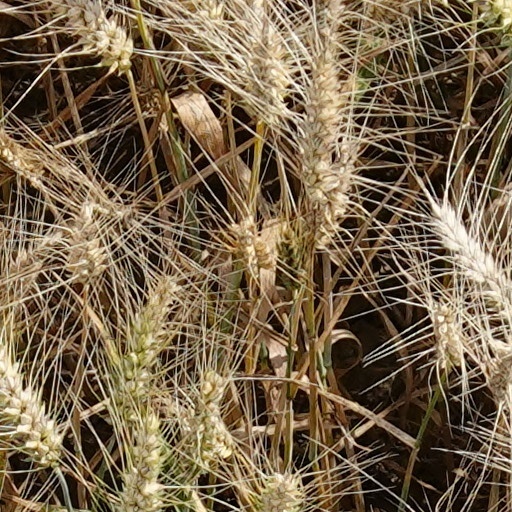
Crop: wheat